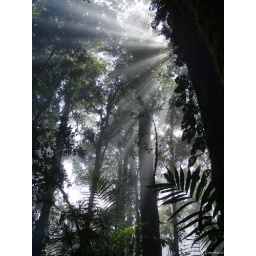
daybreak in the cloud forest